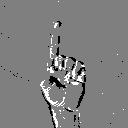
ASL letter: z